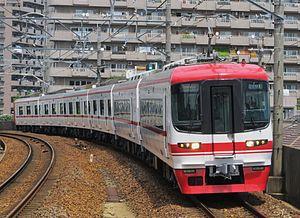
La Nagoya Railroad Co., Ltd., communément appelée Meitetsu, est une entreprise privée qui gère des lignes ferroviaires dans les préfectures d'Aichi et de Gifu au Japon. Son siège social est à Nagoya.